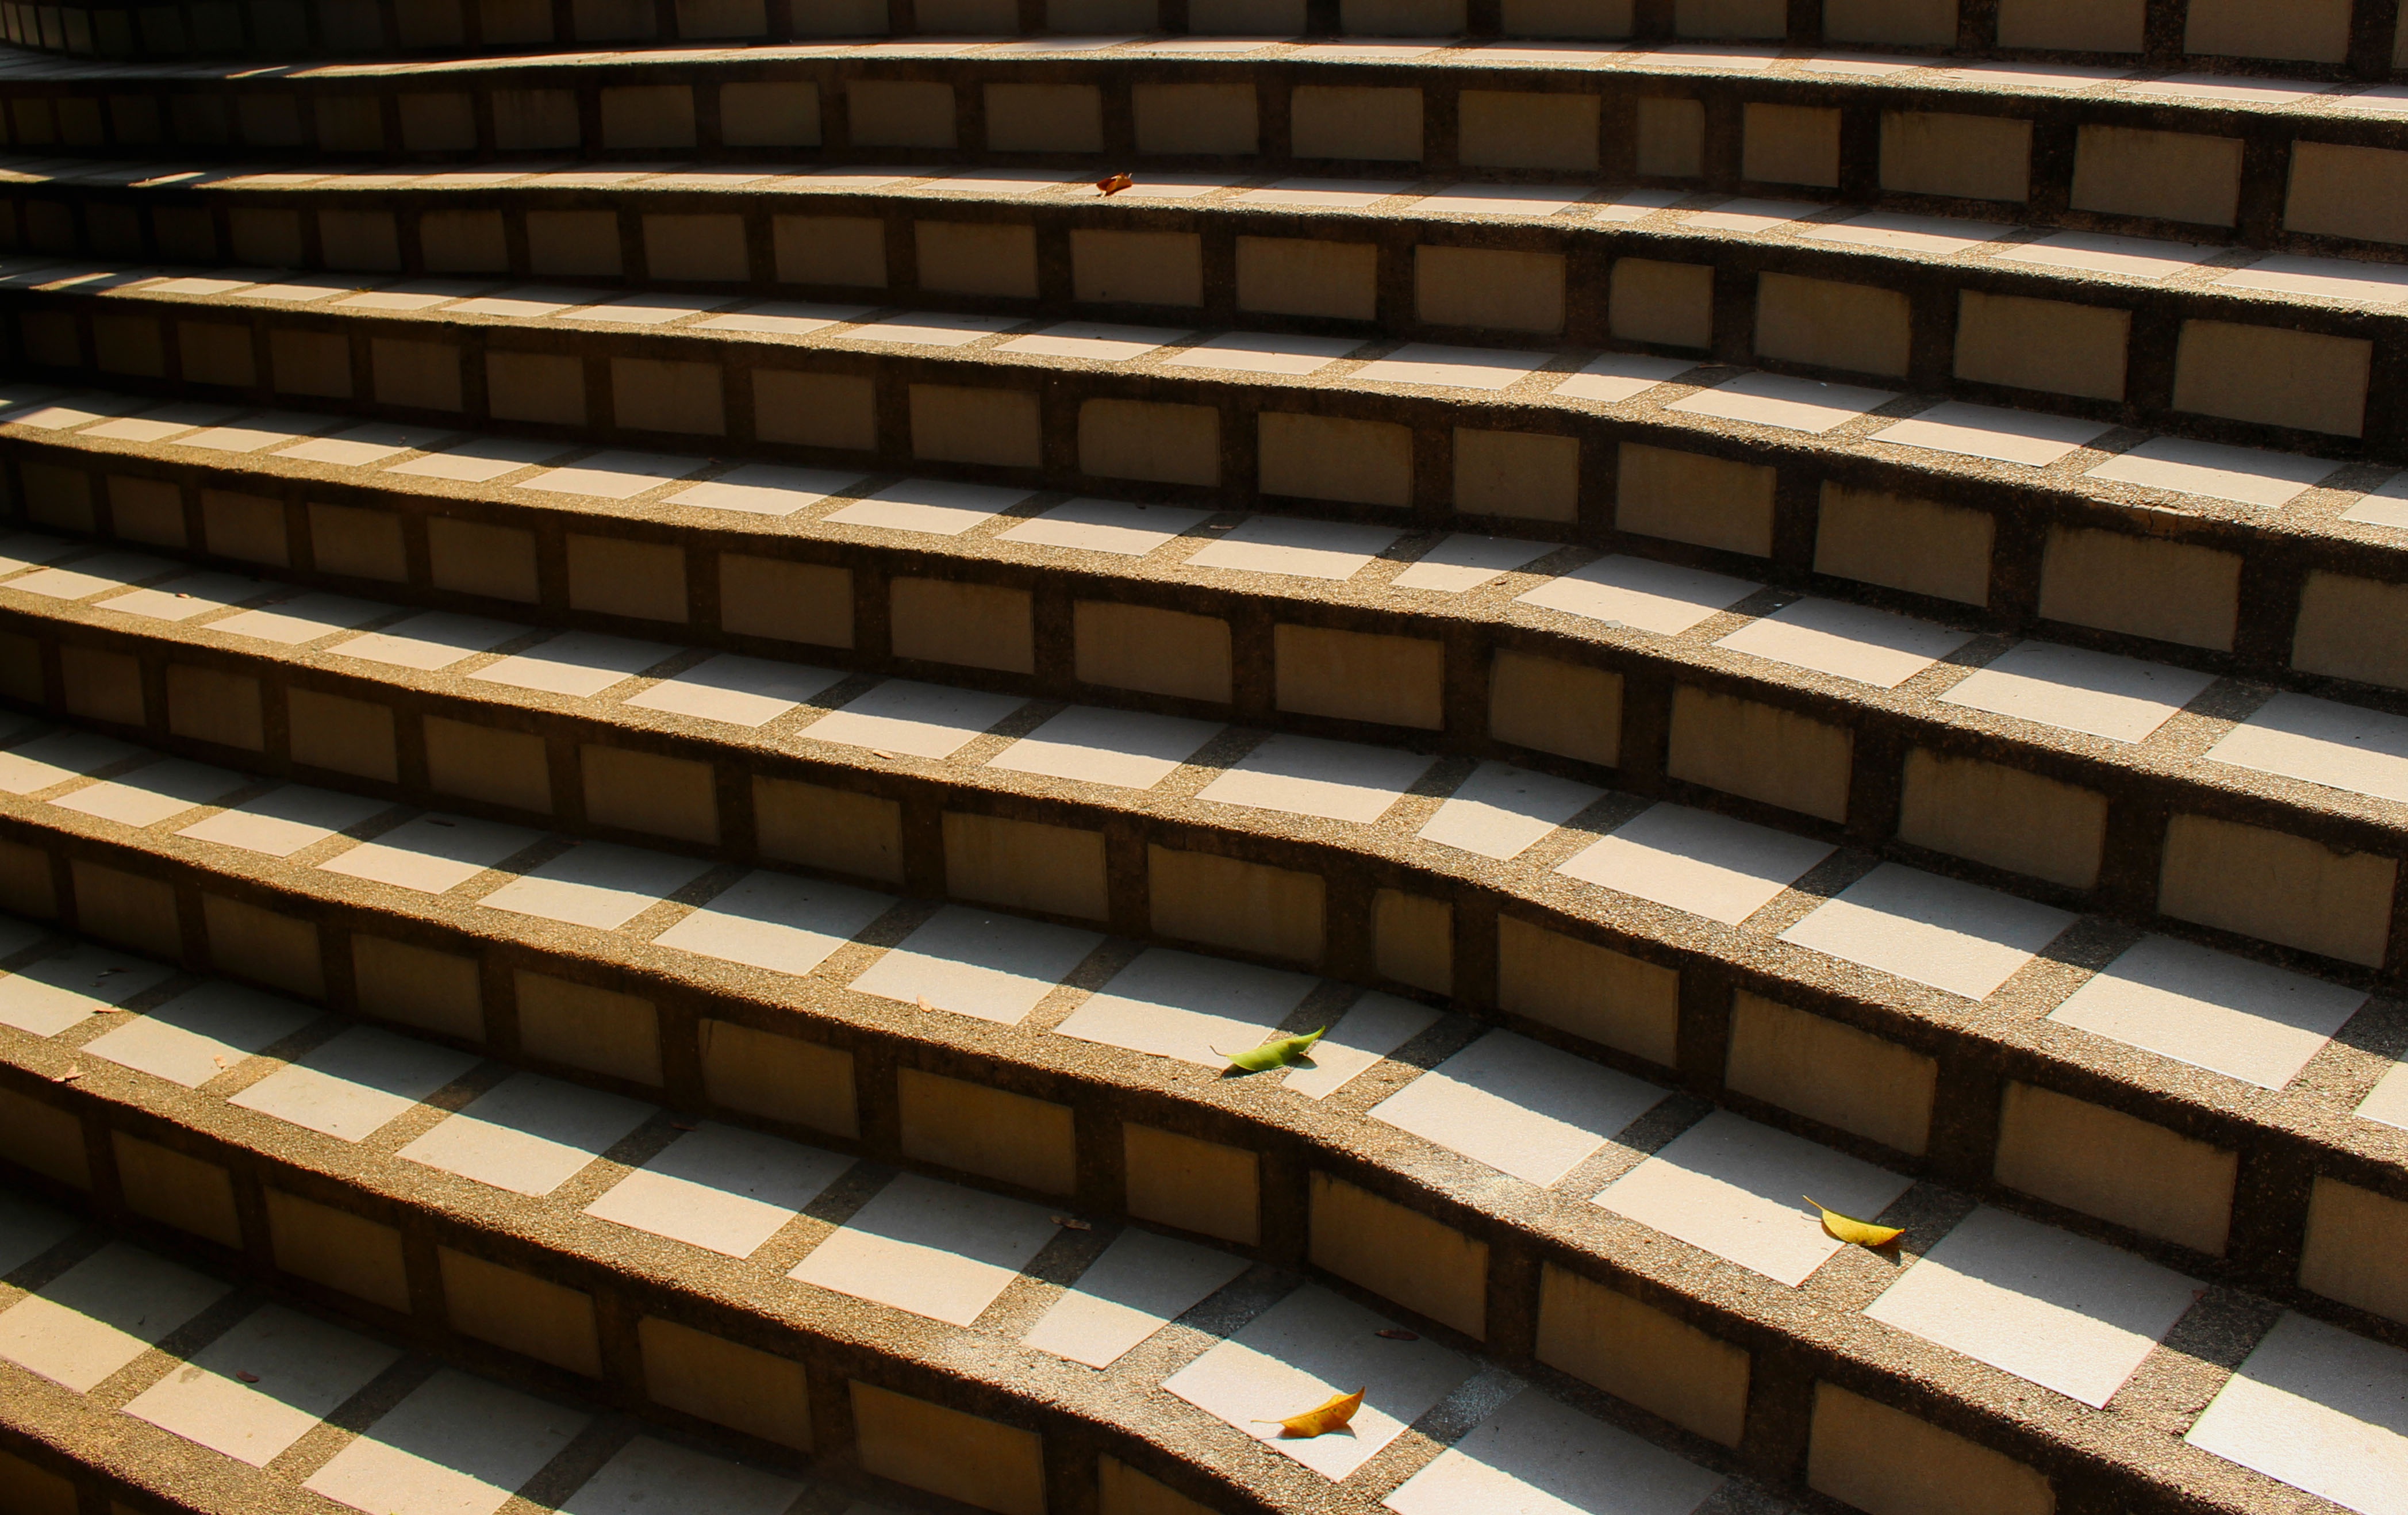
landscape, path, architecture, structure, wood, home, skyscraper, urban, wall, steps, construction, line, entrance, brown, facade, exterior, residential, stairway, modern, stadium, design, stairs, symmetry, way, style, large, rise, shape, home construction, tread, sport venue, window covering, tiled steps